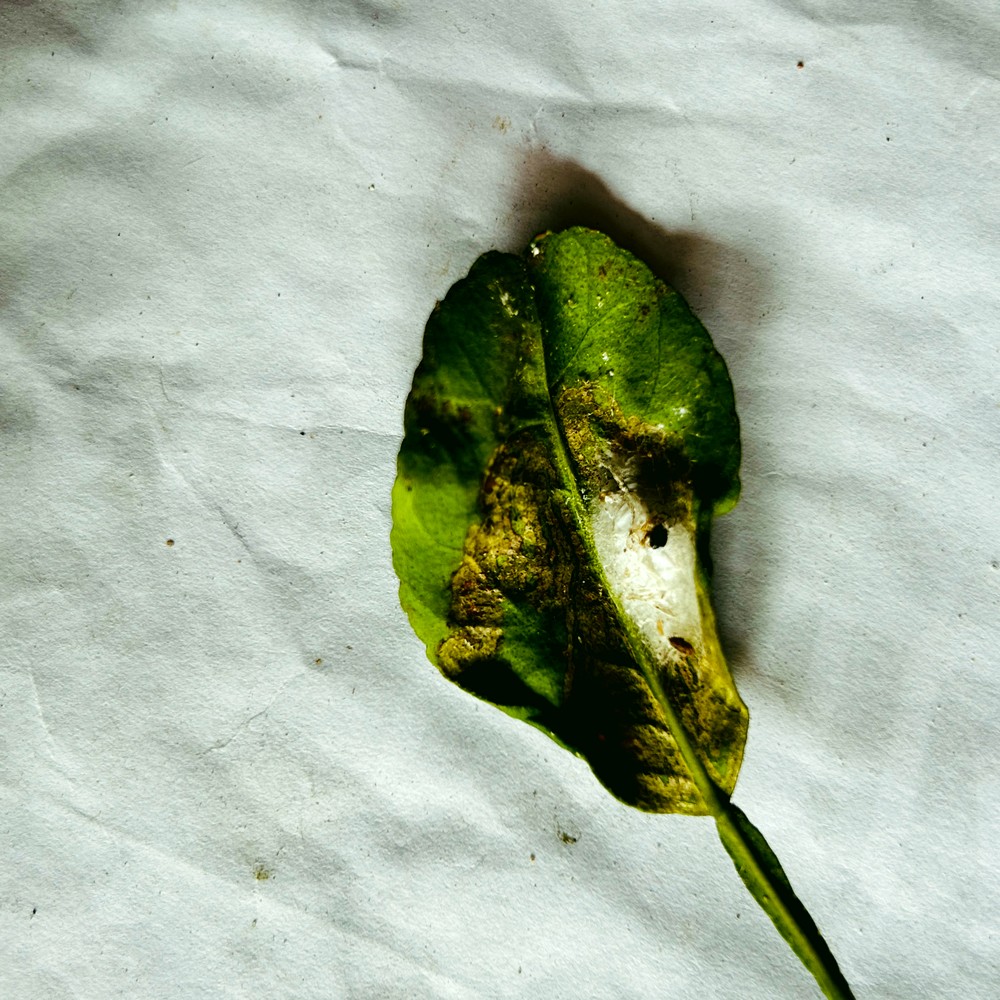
Label: Spider Mites